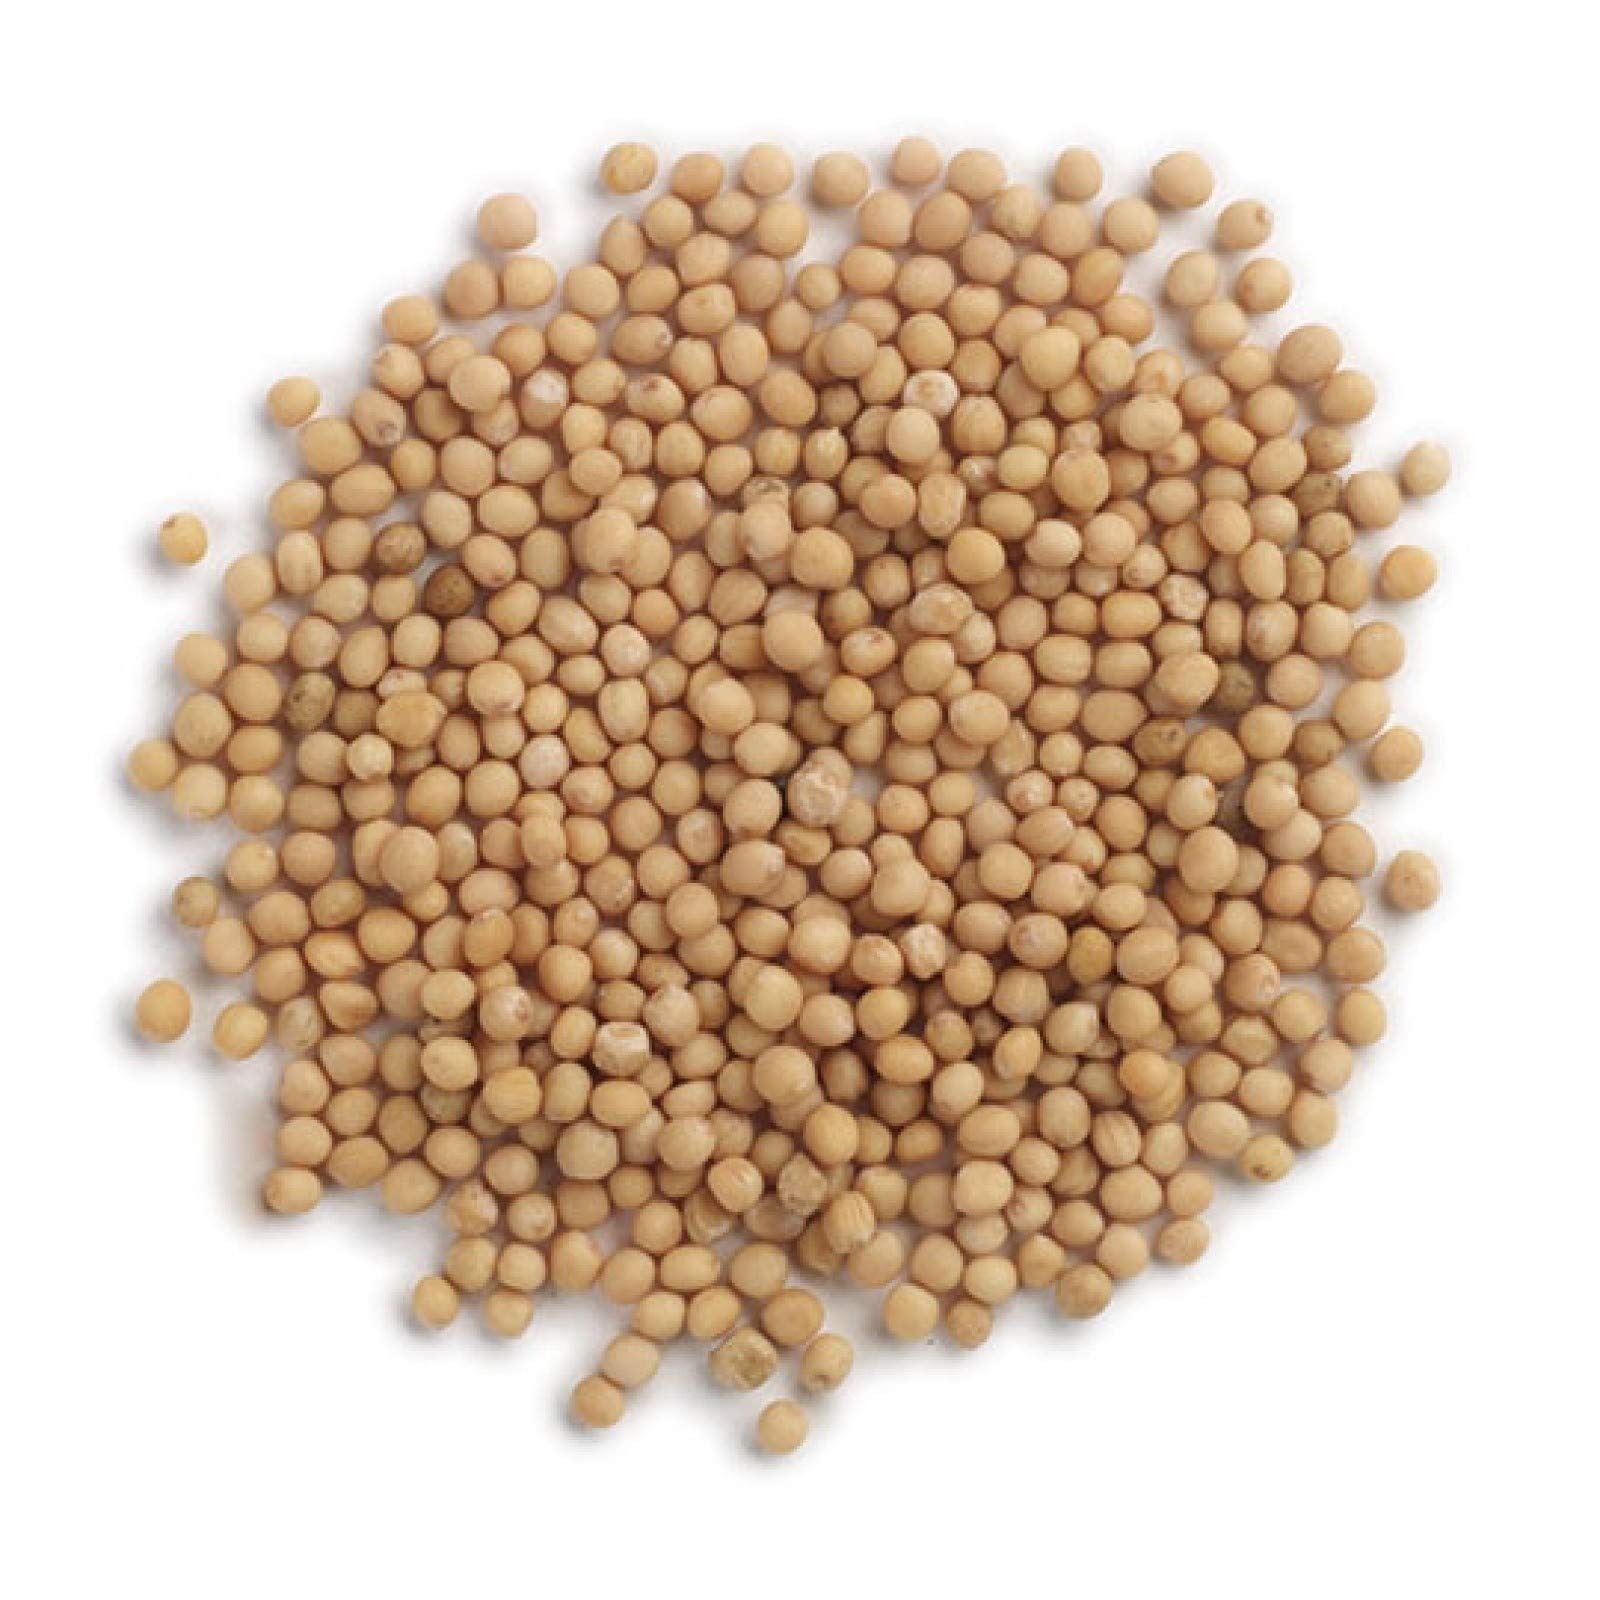
Item Name: Frontier Whole Yellow Mustard Seed, 1 lb
Bullet Point 1: Yellow Mustard Seed: Frontier Co-op Yellow Mustard Seed (Sinapis alba L.) is an instantly recognizable spice. Originating in both China and Japan, yellow mustard seed is also cultivated in the Mediterranean regions.
Bullet Point 2: A Versatile Ingredient: In ground form, whole yellow mustard seeds add a zip of flavor to condiments, pickling, and other savory dishes. It is one of the most important spices in global cuisine and it's a great condiment for adding flavor to almost any dish. The seeds can be added during the cooking process of many prepared foods to provide a tangy and rich taste.
Bullet Point 3: Flavorful And Aromatic: Frontier Co-op Yellow Mustard Seed provides a spicy, pungent flavor that is milder than brown mustard, yet still delivers a rich and tangy taste. It has a sharp, mild, and slightly sweet flavor with an unmistakable aroma, perfect for many condiments and dishes. Its bright color comes from the addition of turmeric spice, which is used to make the so-called "American Mustard" that became popular in 1904.
Bullet Point 4: Sourced From Canada: Frontier Co-op Yellow Mustard Seed Powder is grown and processed in Canada. Our yellow mustard seed powder is kosher certified and non-irradiated.
Bullet Point 5: About Us: Owned by stores and organizations that buy and sell our products, Frontier Co-op has been a member-owned cooperative since 1976. We support natural living and our products are never irradiated or treated with ETO. We’re committed to the health and welfare of the environment and everyone producing and consuming our botanical products.
Product Description: <p>Frontier Co-op Yellow Mustard Seed Powder delivers a pungent, spicy flavor and aroma to many prepared dishes. It is milder than brown mustard seed, but both of them can be used interchangeably. When ground, yellow mustard seeds produce an instantly recognizable flavor that is perfect for condiments, pickling, and many savory dishes. Yellow mustard seed was originally obtained from both China and Japan, but was later cultivated in the Mediterranean regions. For any foods you'd like spiced up with a mustard taste, this yellow mustard seed powder is easy to use.</p> <p>Best Uses: Stews, soups, teas, meats, condiments</p> <p><b>FEATURES</b></p><ul> <li>1 pound bulk bag (16 ounces)</li> <li>Kosher, non-irradiated</li> <li>High-quality, yellow mustard seed powder</li> <li>Caffeine-free</li> <li>Botanical name: Sinapis alba</li> </ul>
Value: 16.0
Unit: Ounce

Price: 10.91